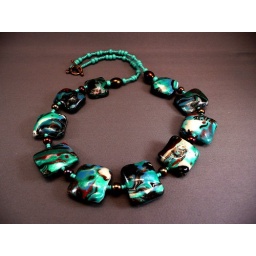
Polymer clay pillow bead necklace in turquoise, copper and teal, with glass spacers